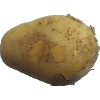
Label: Potato White 1